Treue der Union Monument

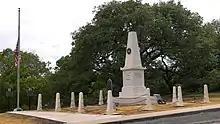
Treue der Union monument, with flag flying at half mast

With donations from local residents and families of the victims, the Treue der Union Monument was dedicated on August 10, 1866 in Kendall County. The obelisk stands twenty feet high and was constructed of native limestone by local stonemasons and several carvers. The main obelisk weighs , with the top containing the original four name tablets. The United States 1865 flag has thirty-six stars, representing the number of states at the time of the monument dedication. On the lawn at the base are four name tablets in German. Inside the second course of the monument is a time capsule.